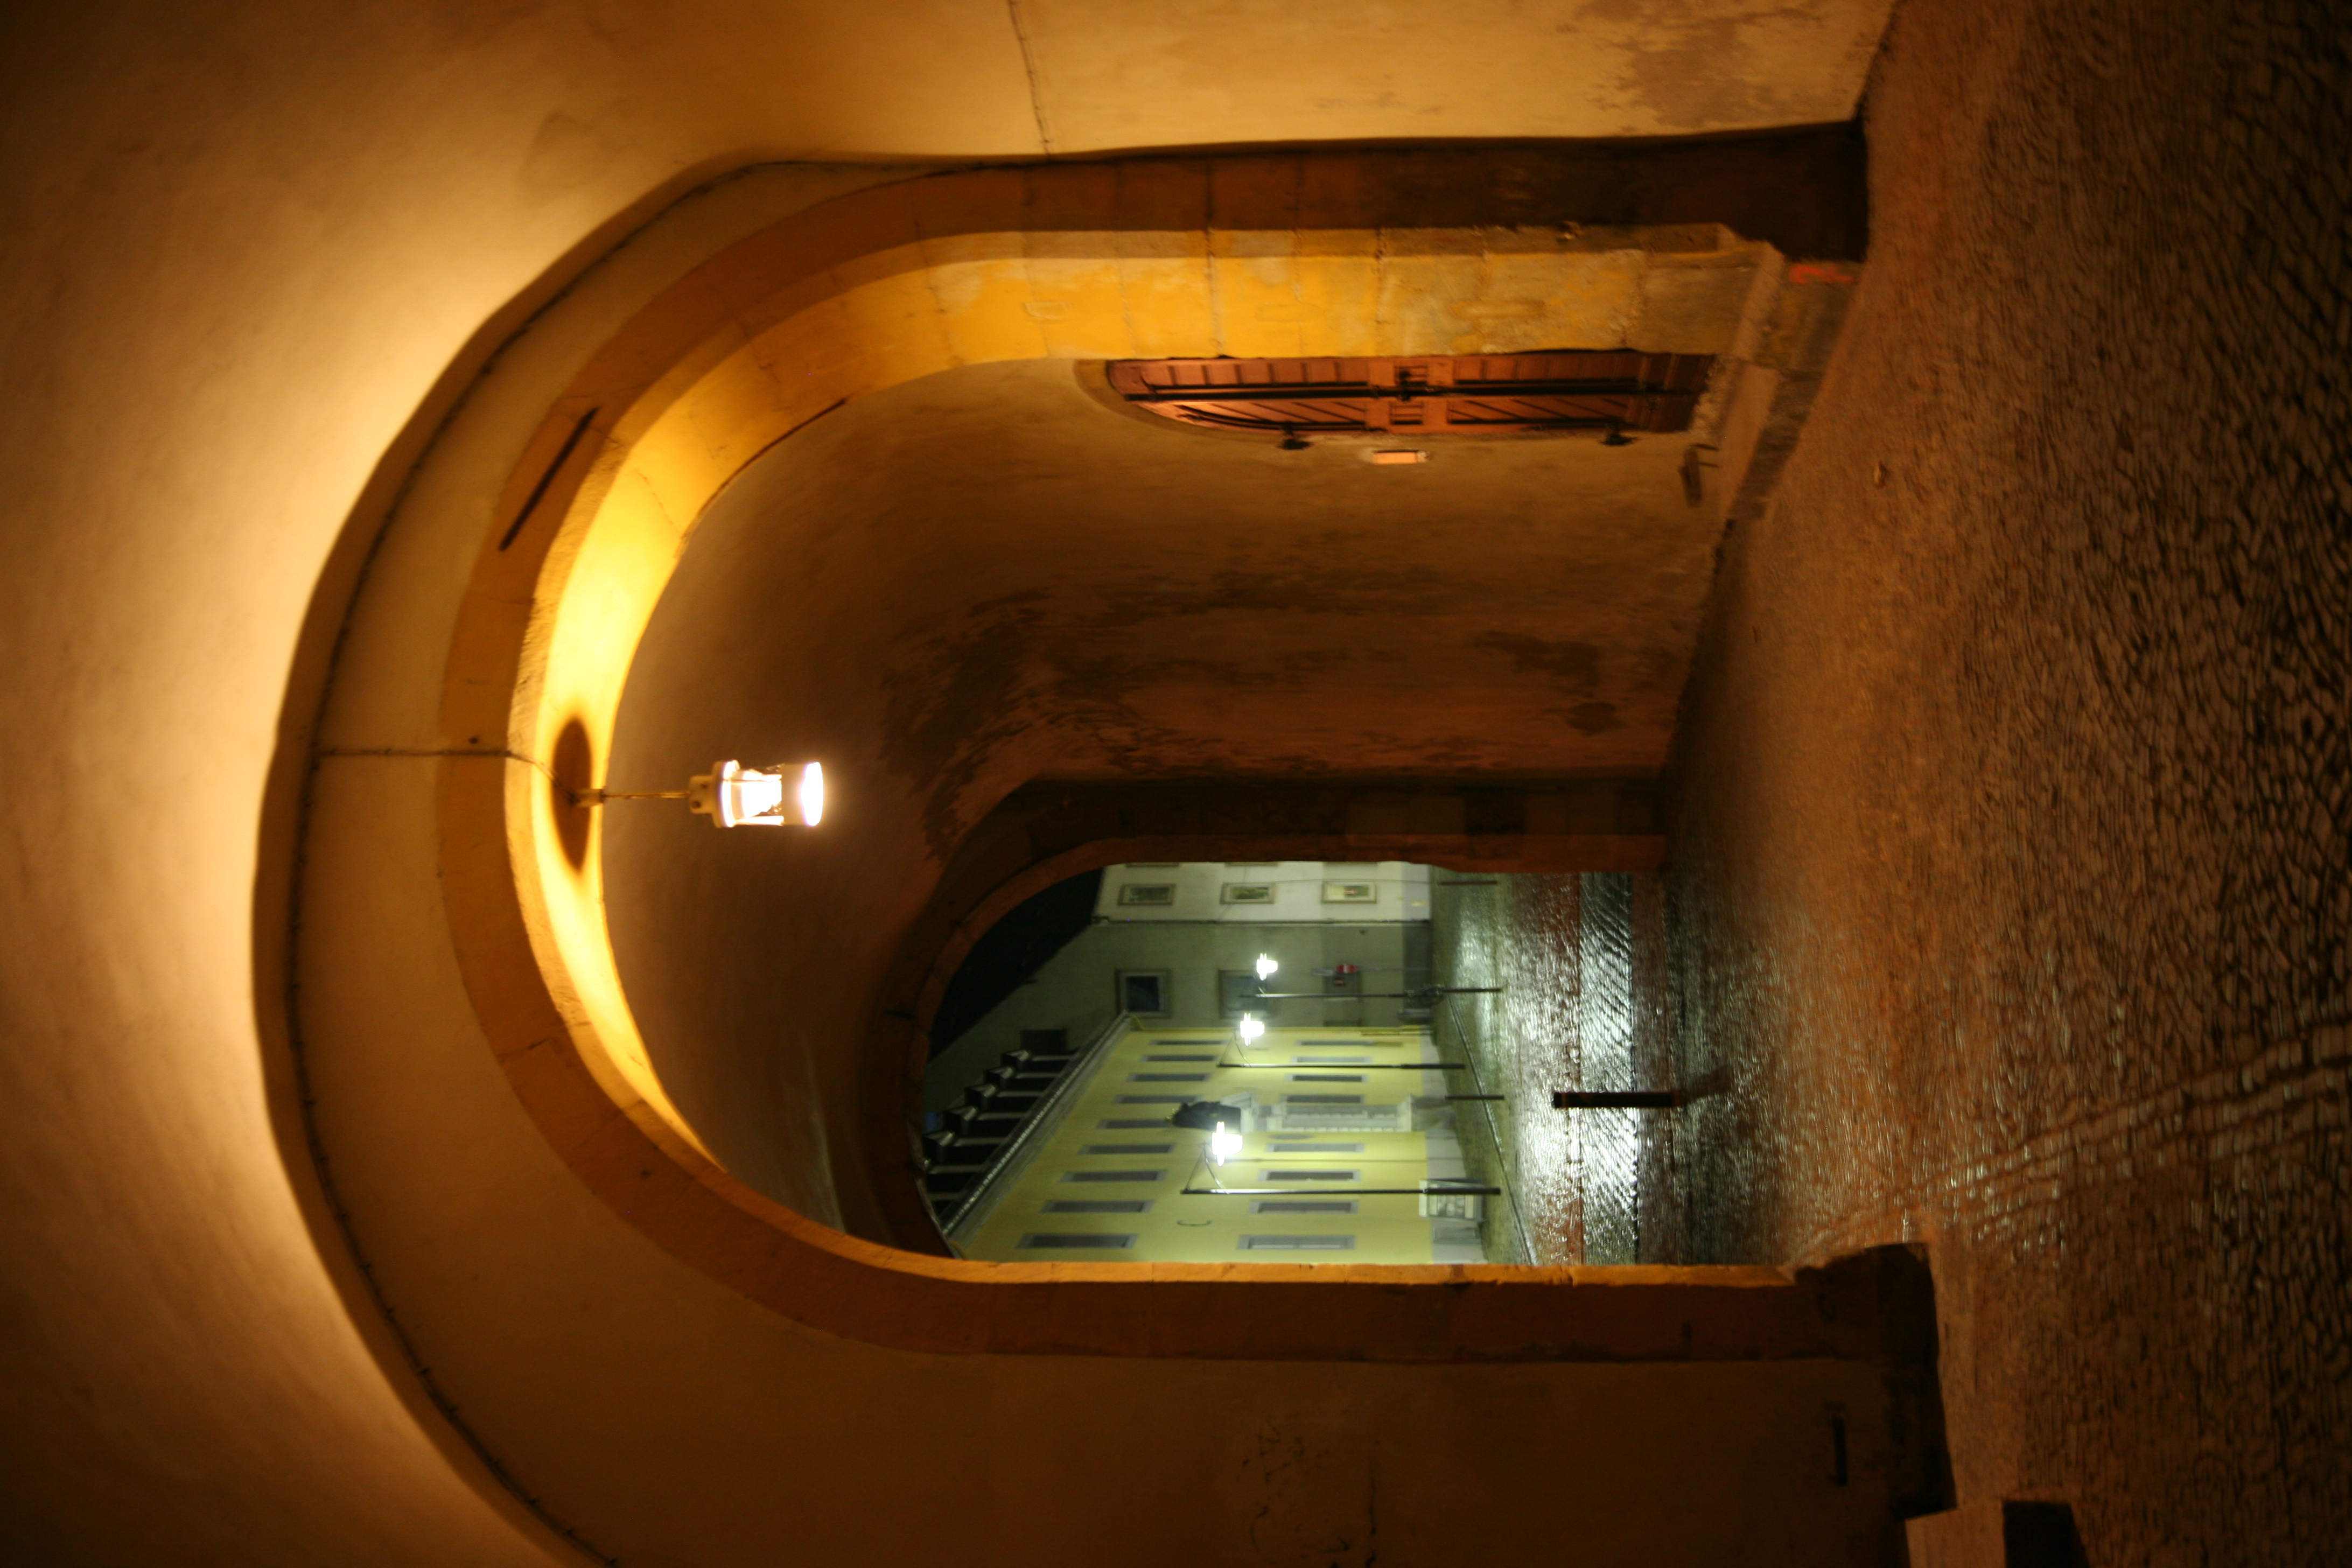
light, architecture, night, sunlight, chateau, alley, arch, evening, hall, color, castle, darkness, lighting, temple, symmetry, germany, allemagne, castillo, arcade, thuringia, weimar, crypt, thuringe, burg, residenzschloss, th ringen, urban area, ancient history